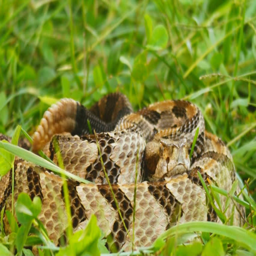
canebrake or biological species is a highly venomous snake